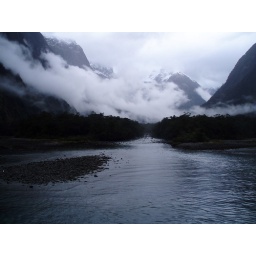
Clouds mountains and forest in Milford Sound give prehistoric feel.